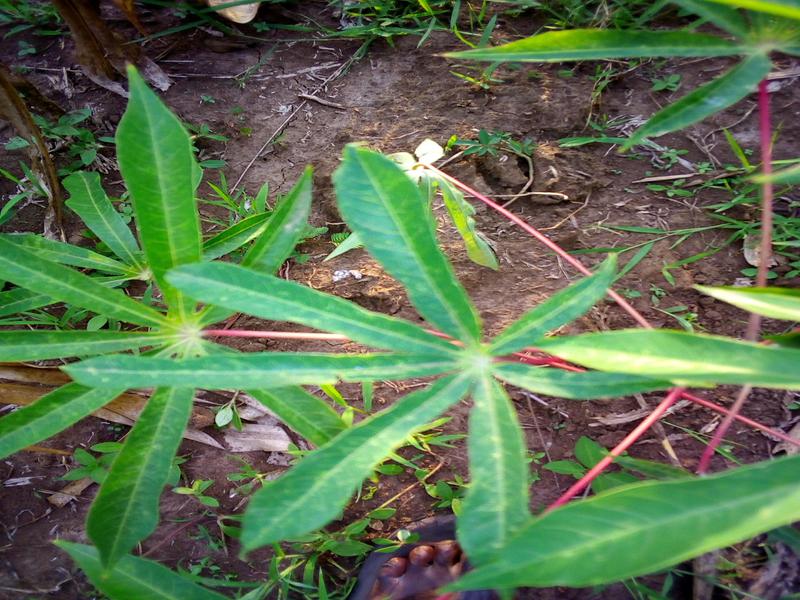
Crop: cassava
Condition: green_mottle